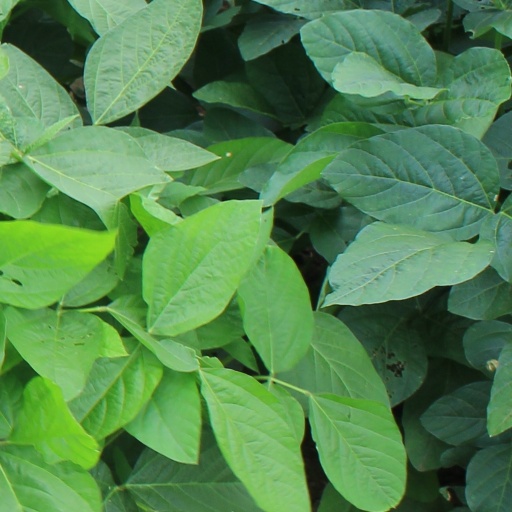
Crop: soybean